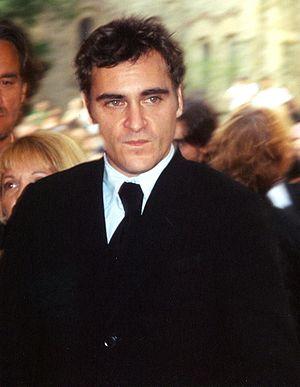
Joaquín Rafael Bottom, dit Joaquin Phoenix /hwɑːˈkiːn ˈfiːnɪks/, né le 28 octobre 1974 à San Juan, est un acteur, producteur, musicien et militant américain.